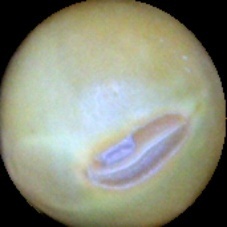
Label: Immature